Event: Nepal Earthquake
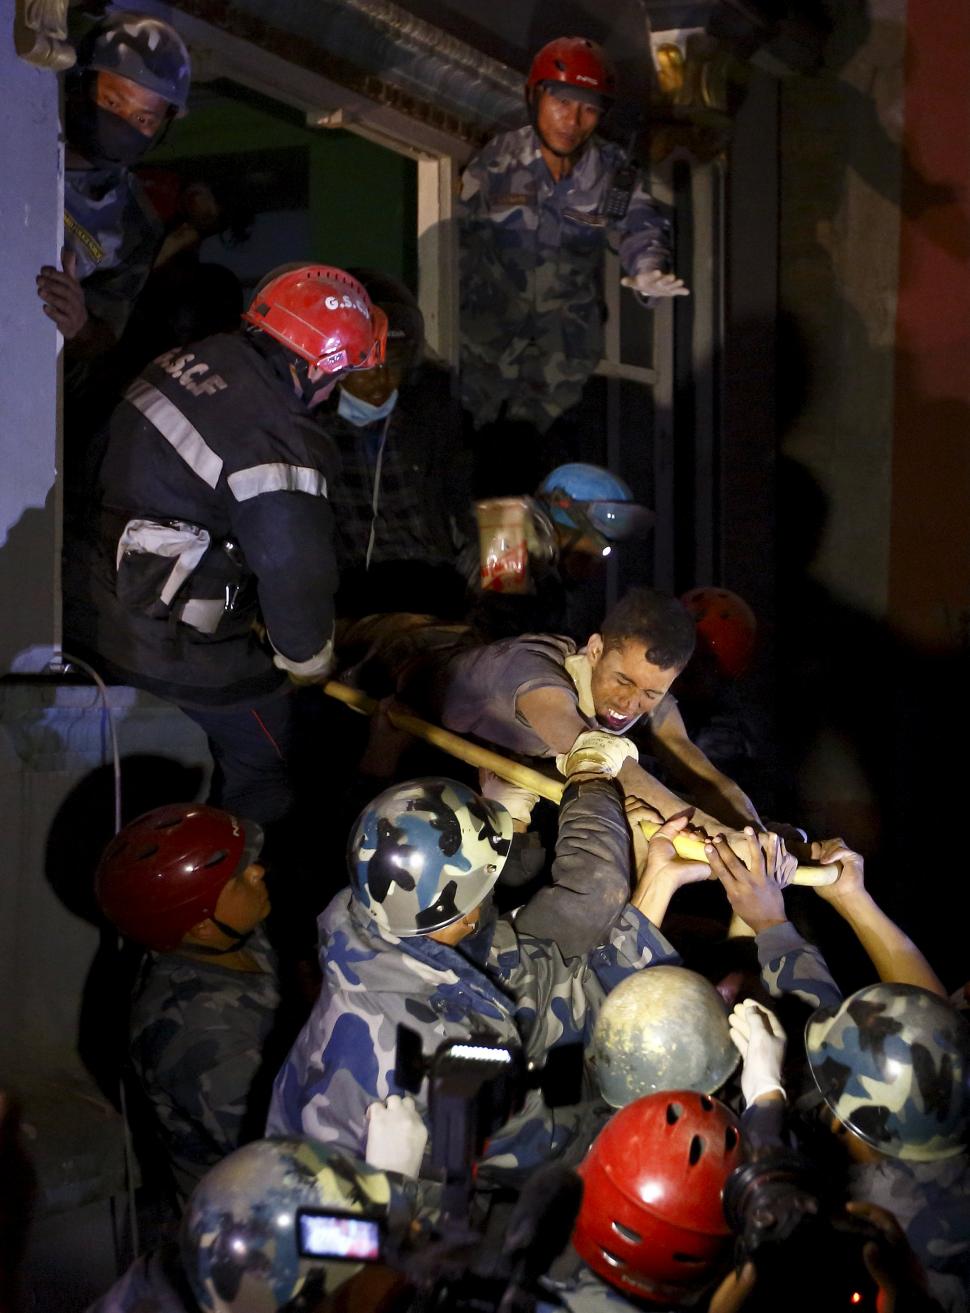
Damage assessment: damage